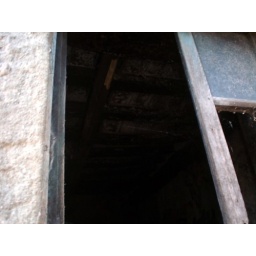
the window to my family house in casoli